San Jose Diridon station

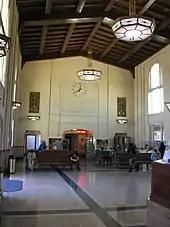
The main waiting room

The depot is in the Italian Renaissance Revival style, with a three-story central section flanked by two-story wings. The building, a compilation of rectangular sections, is 390 feet (118 m) long and 40 feet to 78 feet (12 to 24 m) wide. The central section, which contains the passenger waiting room, measures 40 by 80 feet (12 by 25 m) and is 33 feet (10 m) high. The high center pavilion housing the waiting room is constructed of steel columns and trusses. The side wings are framed with wood. The exterior walls are clad with tapestry brick or varied colors and arranged in an English bond pattern. The depot is in an industrial area formerly dominated by warehouses and related commercial businesses. Several vernacular sheds, a water tower, butterfly passenger sheds and the nearby Alameda underpass are all contributing buildings and structures within the railroad station.